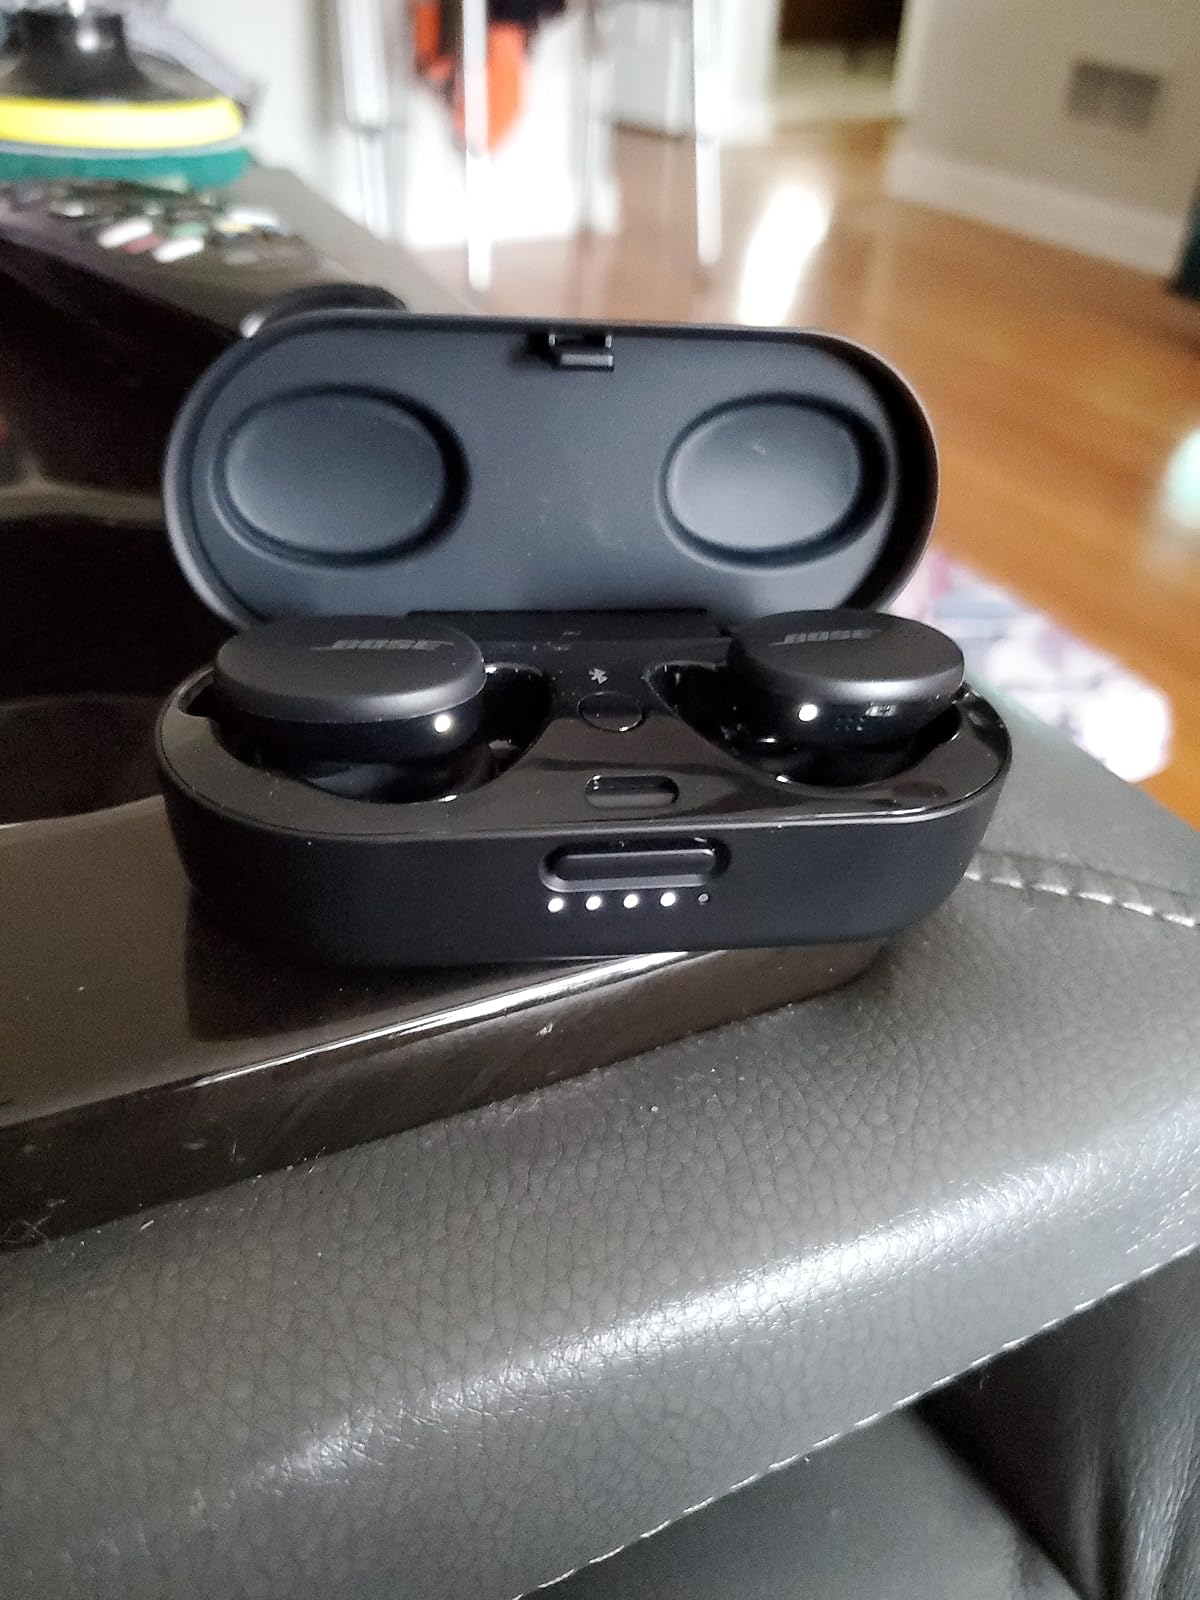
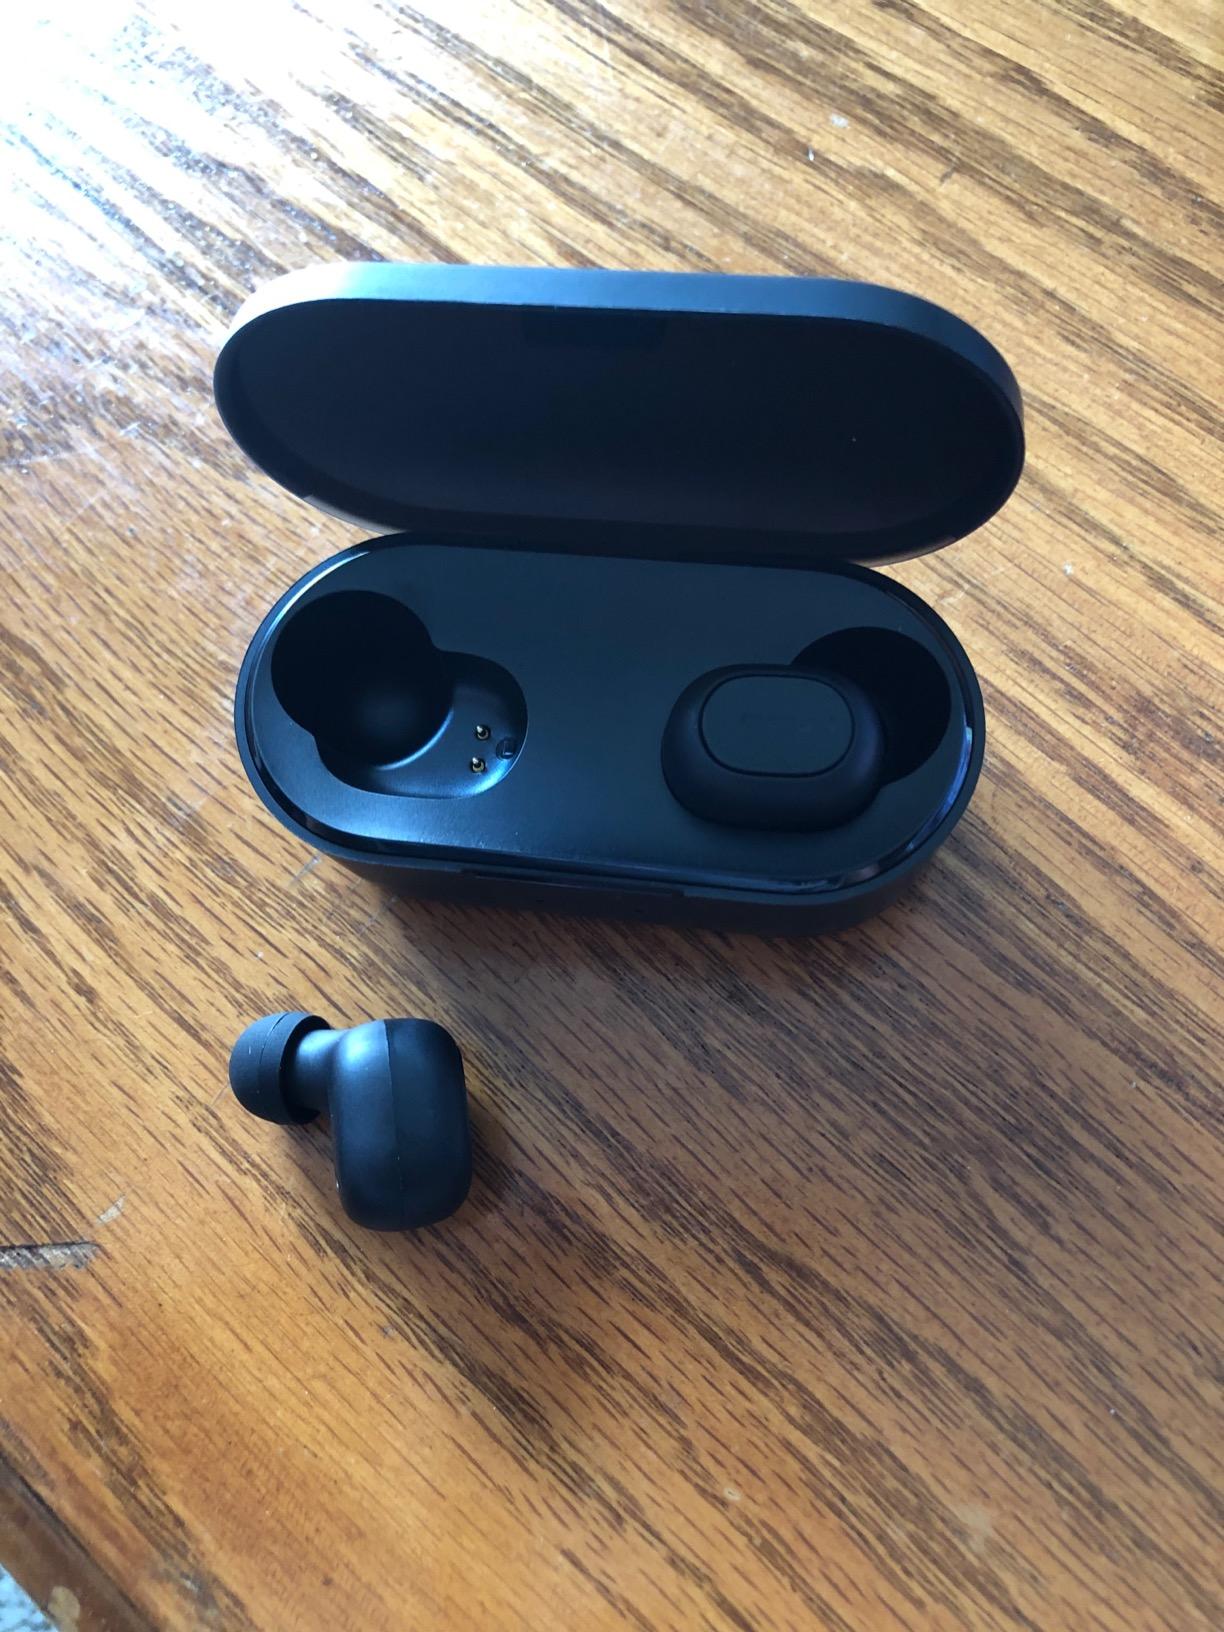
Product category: earbuds
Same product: no